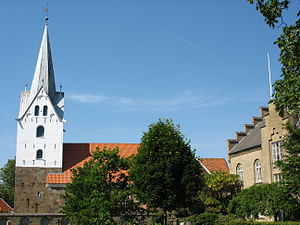
Varde
Varde er en by i Sydvestjylland med 14.022 indbyggere. Varde er hovedby for Varde Kommune og hører som den øvrige del af det sydlige Jylland til Region Syddanmark. Man har i Varde valgt at have et større fokus på, at man befinder sig i en kommune, hvor naturen meget alsidig og giver mange muligheder. Bl.a. derfor har man nu udfordret byens motto ”Handelsbyen Varde” og arbejder nu under det fælles motto ”Vi i naturen”.